Will Blackmon

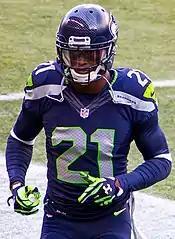
Blackmon with the Seahawks in the 2015 preseason.

On March 9, 2015, Blackmon signed a deal to return to the Seahawks. He was released for final roster cuts before the start of the season on September 6, 2015.